Juan Díaz de Garayo

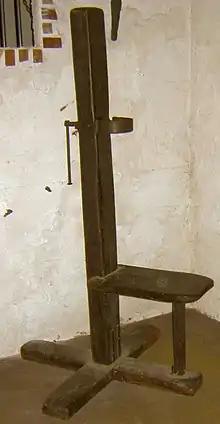
A garrote.

Juan Díaz de Garayo was garroted at the Polvorín Viejo prison of Vitoria on 11 May 1881, by executioner Lorenzo Huertas, who came from Burgos. After his death, Garayo's body was exposed publicly for ten hours and buried at an unmarked grave in Santa Isabel cemetery, but the head is believed to have been separated during the autopsy, sold to a medical collection in Madrid and eventually lost.